Radiant Identities

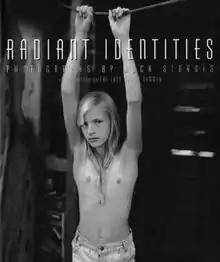
Cover

Radiant Identities is a 1994 photography book by Jock Sturges. The book consists of 60 black-and-white images of both children and adults, many of which show nudity. Photos were taken primarily at nude beaches in France and California. The girl on the front cover is Misty Dawn, a model featured in many of Sturges' books. In the United States, the book has been mentioned in debates over whether nude pictures of children are art or pornography.